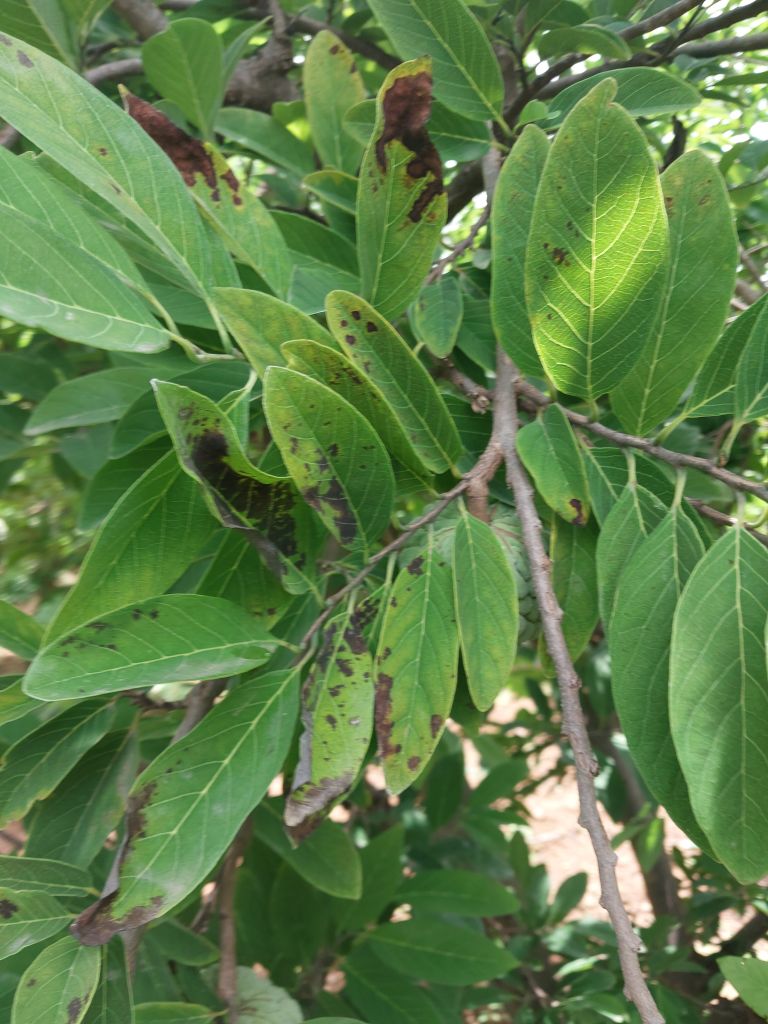
Disease label: Leaf spot on Leaves